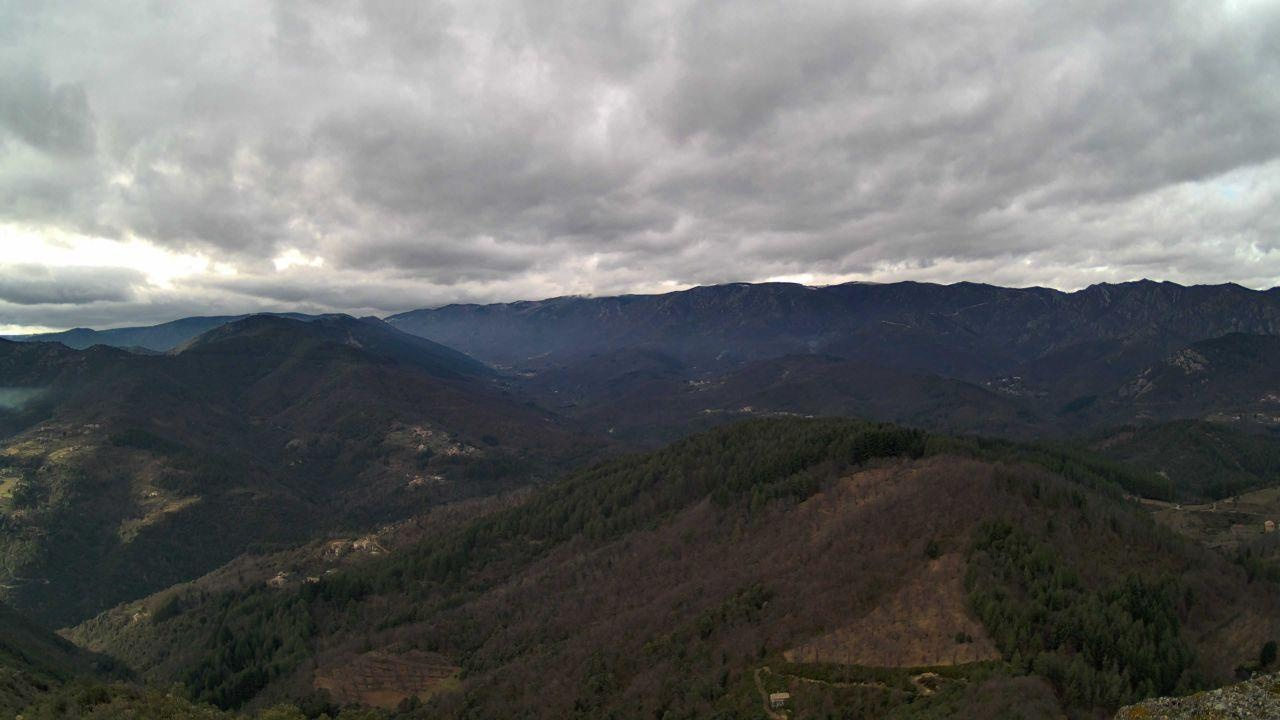
Fire: no
Smoke: yes